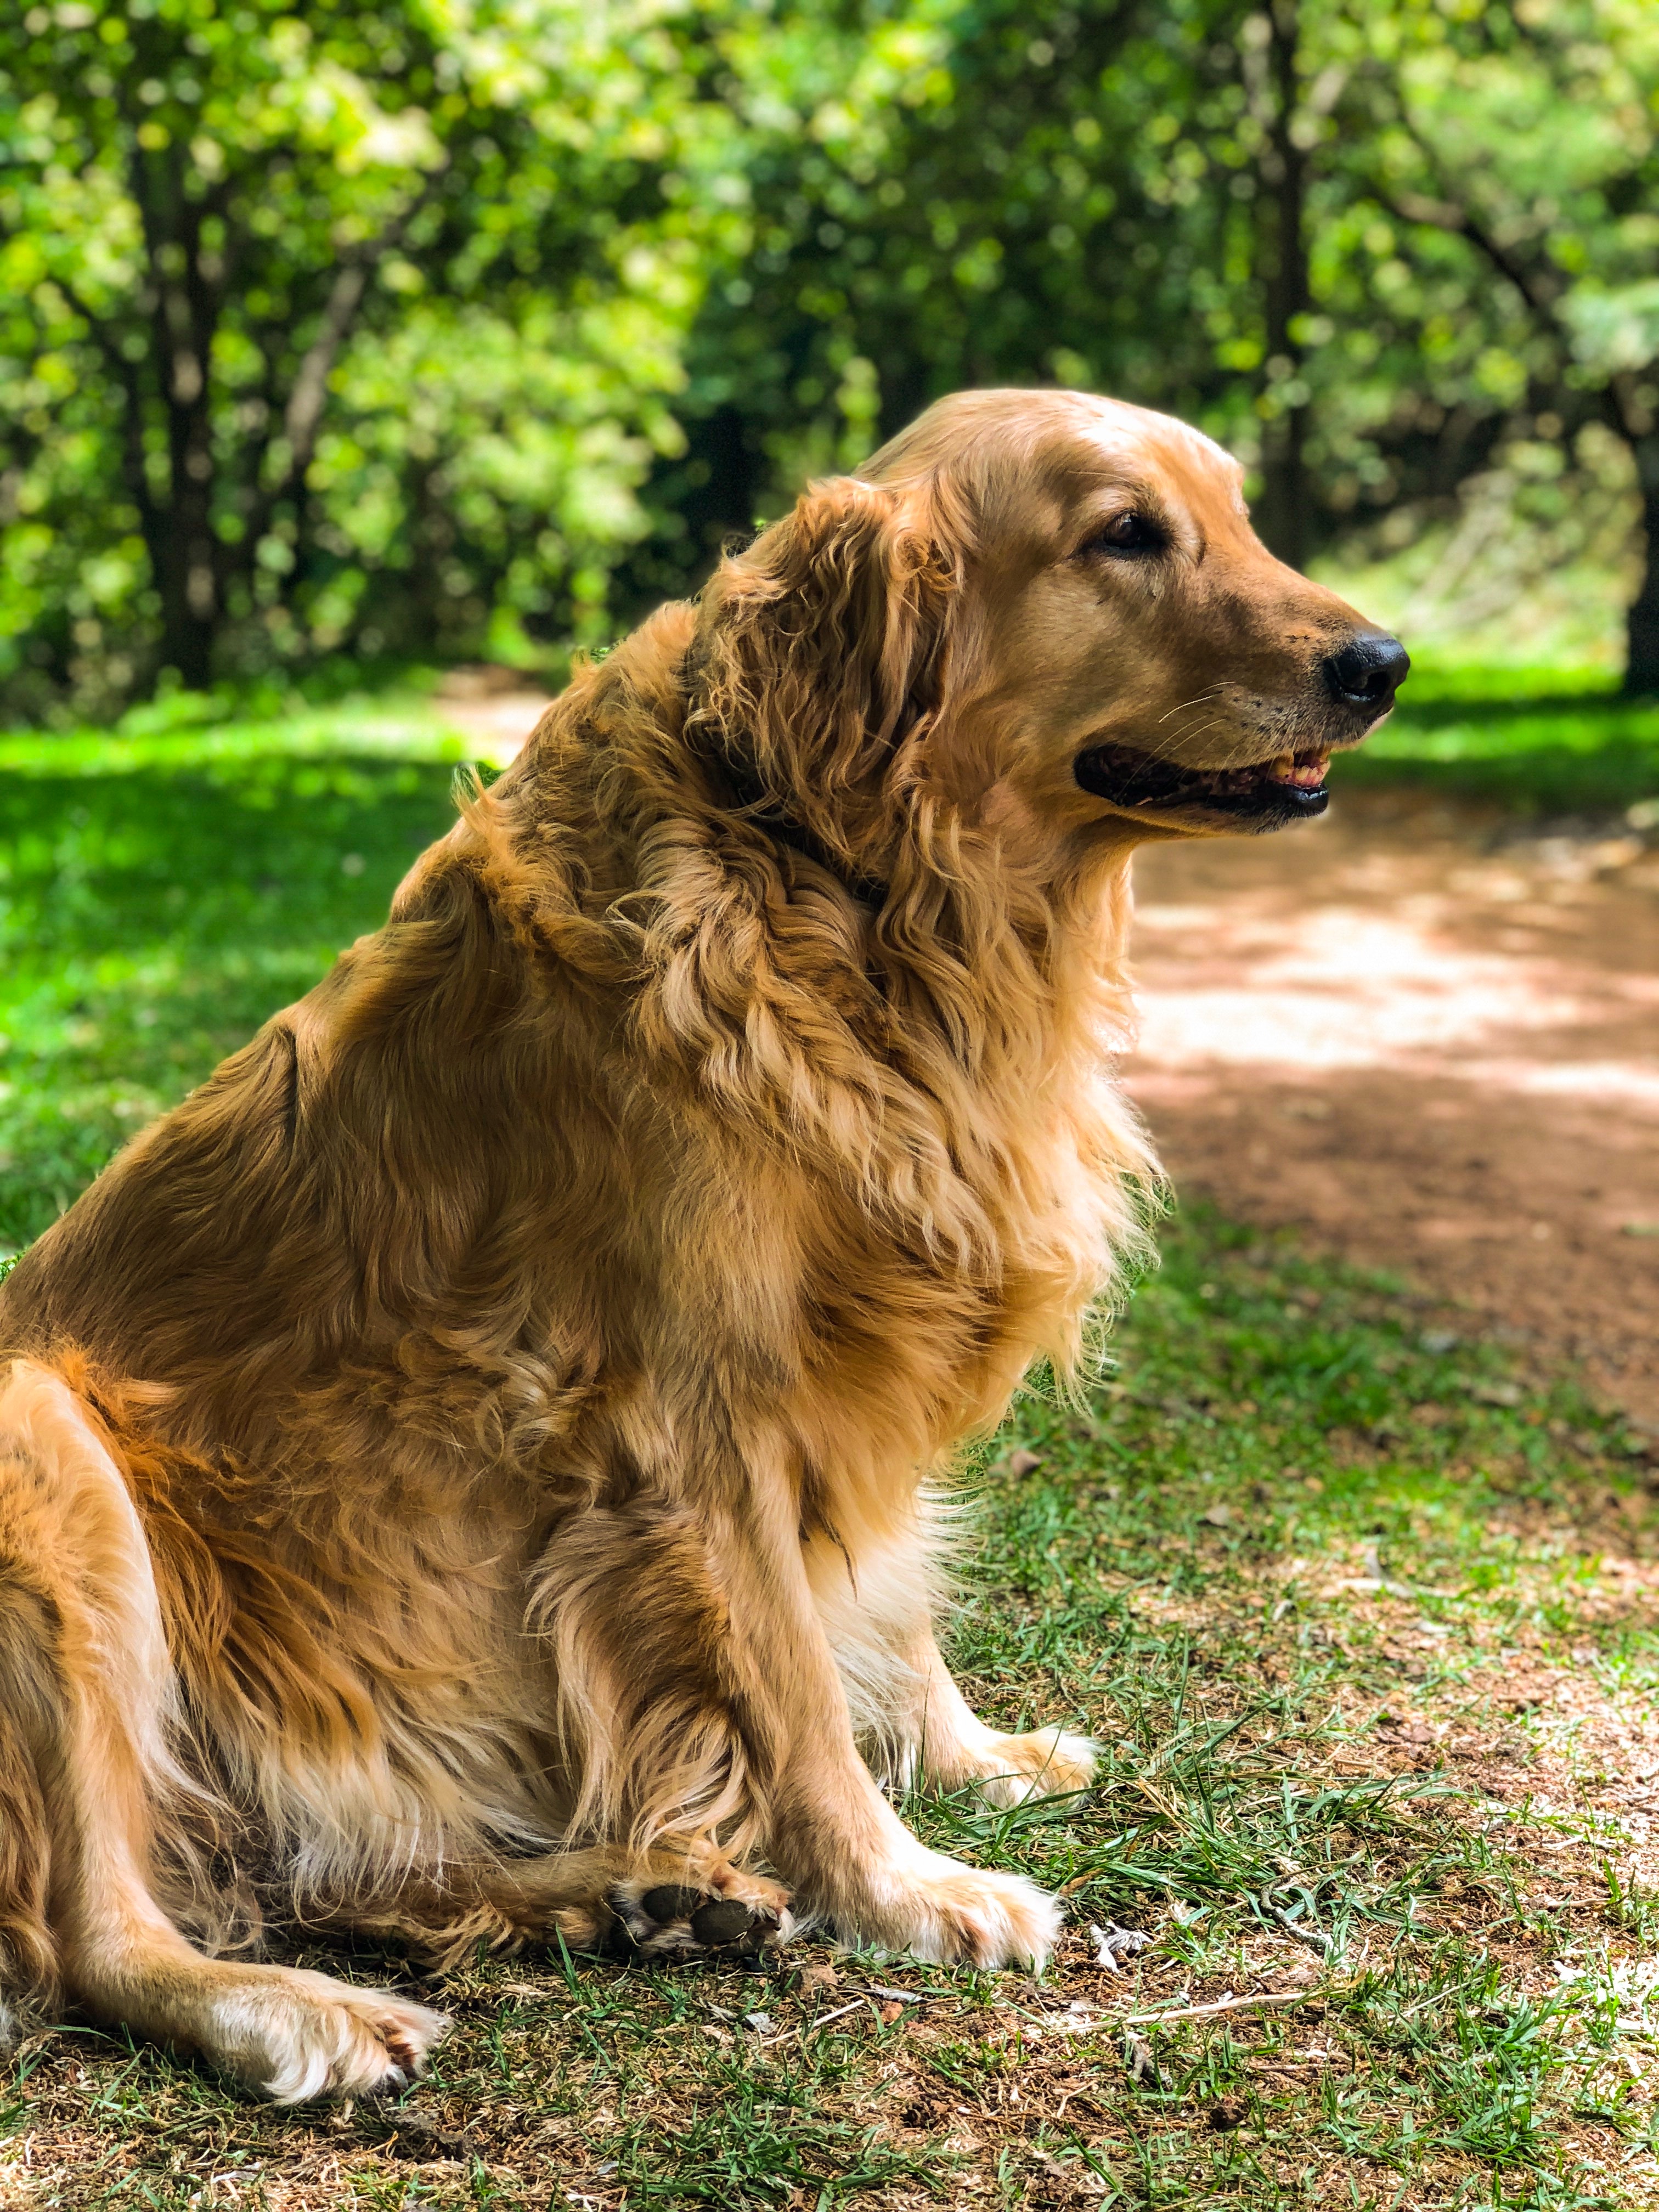
dog, mammal, vertebrate, dog breed, canidae, golden retriever, carnivore, sporting group, retriever, companion dog, nova scotia duck tolling retriever, hovawart, grass, tree, plant, fawn, Styrian coarse haired hound